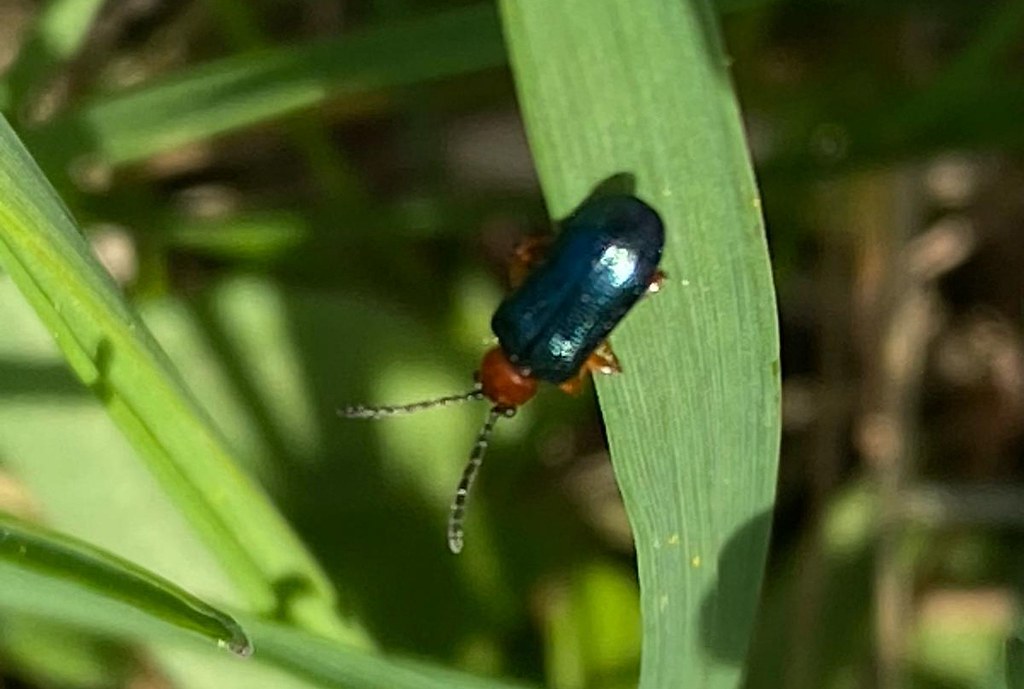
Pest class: cereal_leaf_beetle